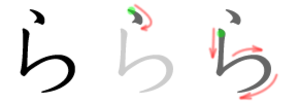
ら en hiragana ou ラ en katakana sont deux kana, caractères japonais, qui représentent le même more. Ils sont prononcés /ɺa/ et occupent la 39ᵉ place de leur syllabaire respectif, entre よ et り.